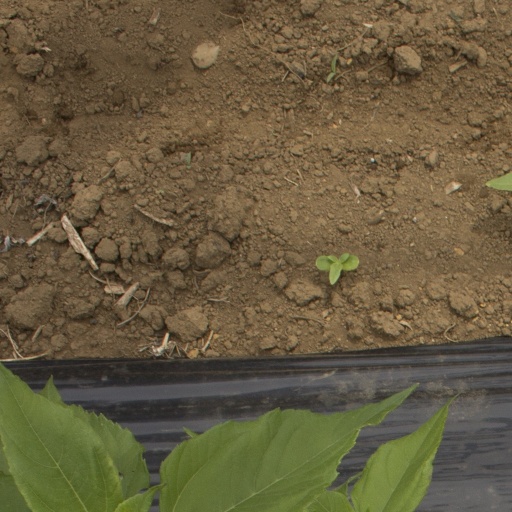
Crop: Jerusalem artichoke